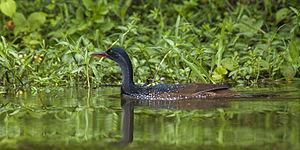
Le Grébifoulque d'Afrique ou grébifoulque du Sénégal, est une espèce d'oiseau appartenant à la famille des Heliornithidae, seule espèce du genre Podica.